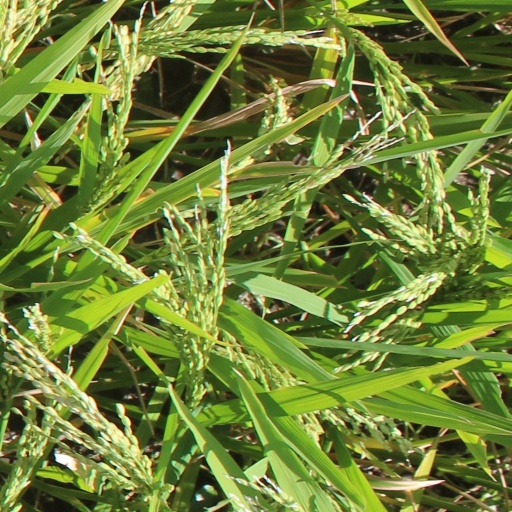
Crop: rice